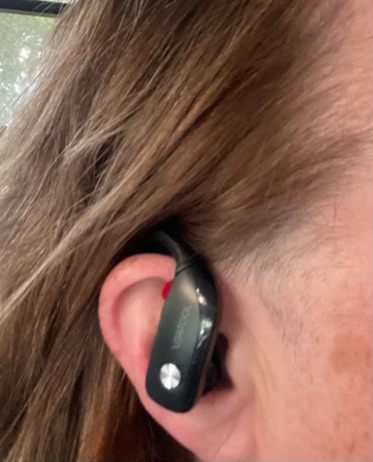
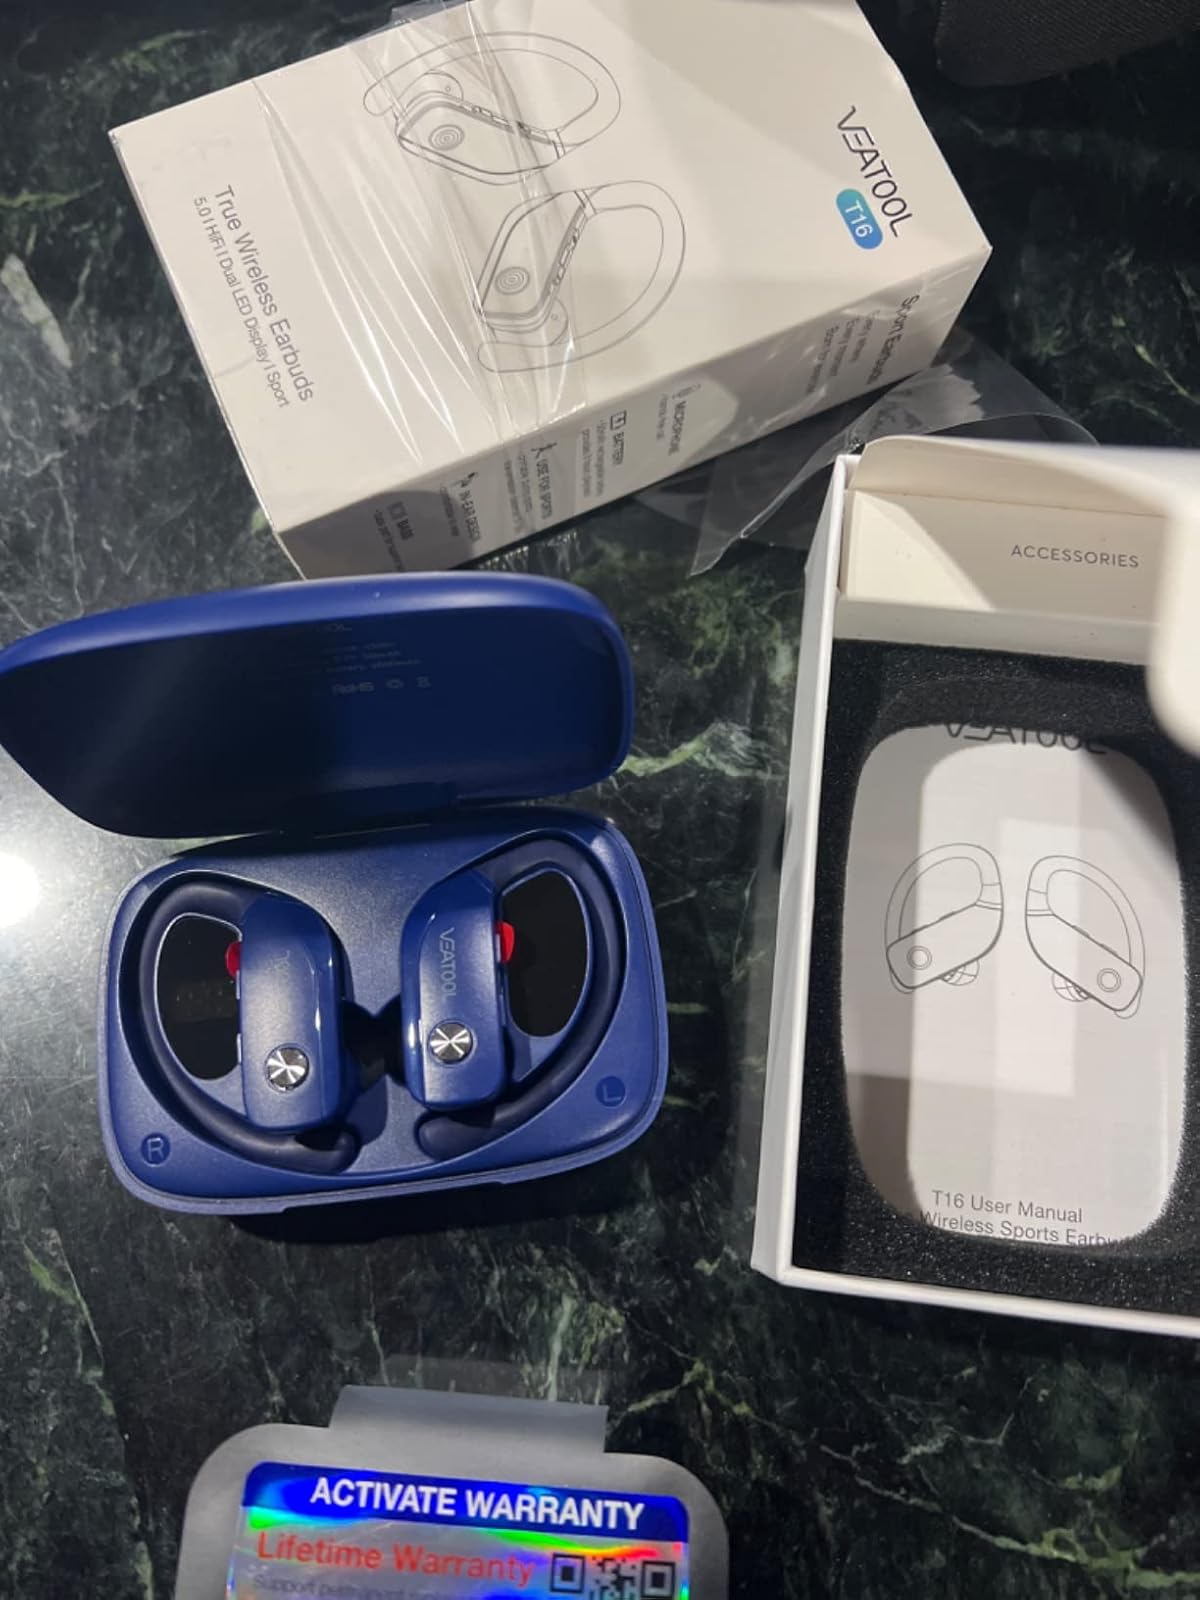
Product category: earbuds
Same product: no